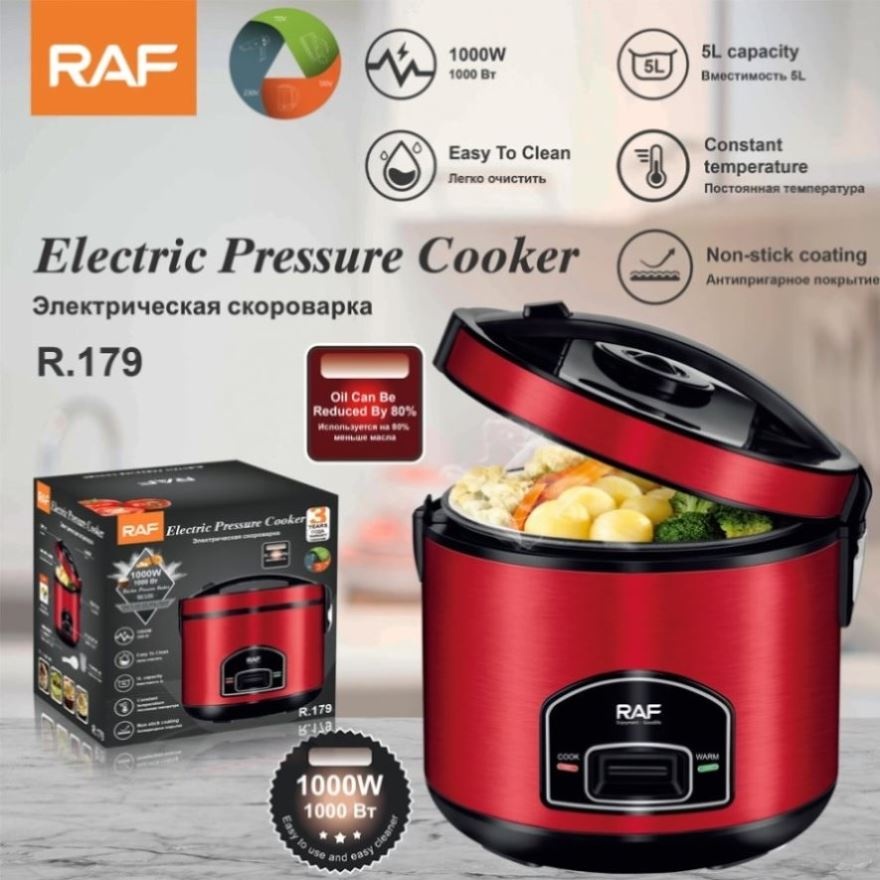
Electric Multi-Function Pressure Cooker Non-Stick rice cooker V612-RAF_RICE
RAF R.179 Electric Pressure Cooker – 5L Multi-Function Cooker Upgrade your kitchen with the RAF R.179 Electric Pressure Cooker , designed for fast, efficient, and healthier cooking. With a powerful 1000W heating system and a 5L capacity , this high-performance cooker is perfect for preparing delicious meals for the whole family. Key Features: ✔ 1000W High-Power Heating – Cooks meals quickly and evenly. ✔ 5L Large Capacity – Ideal for families and batch cooking. ✔ Non-Stick Coating – Hassle-free cleaning and durable design. ✔ Constant Temperature Control – Ensures perfectly cooked meals every time. ✔ 80% Less Oil Usage – Enjoy healthier meals with reduced fat content. ✔ Easy-to-Use Interface – Simple cook and warm functions for convenience. Why Choose the RAF R.179 Pressure Cooker This versatile electric cooker is perfect for rice, soups, stews, vegetables, and more. Its sleek, modern design complements any kitchen, while the non-stick interior makes cleaning effortless. Whether you're meal prepping or making a quick dinner, this cooker saves time, energy, and effort . Fast & Free Shipping | 3-Year Warranty | 100% Satisfaction Guaranteed
Brand: Dropship Zone
Category: Home & Garden > Kitchen & Dining > Cookware & Bakeware > Cookware > Pressure Cookers & Canners > Pressure Cookers